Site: brandenburg
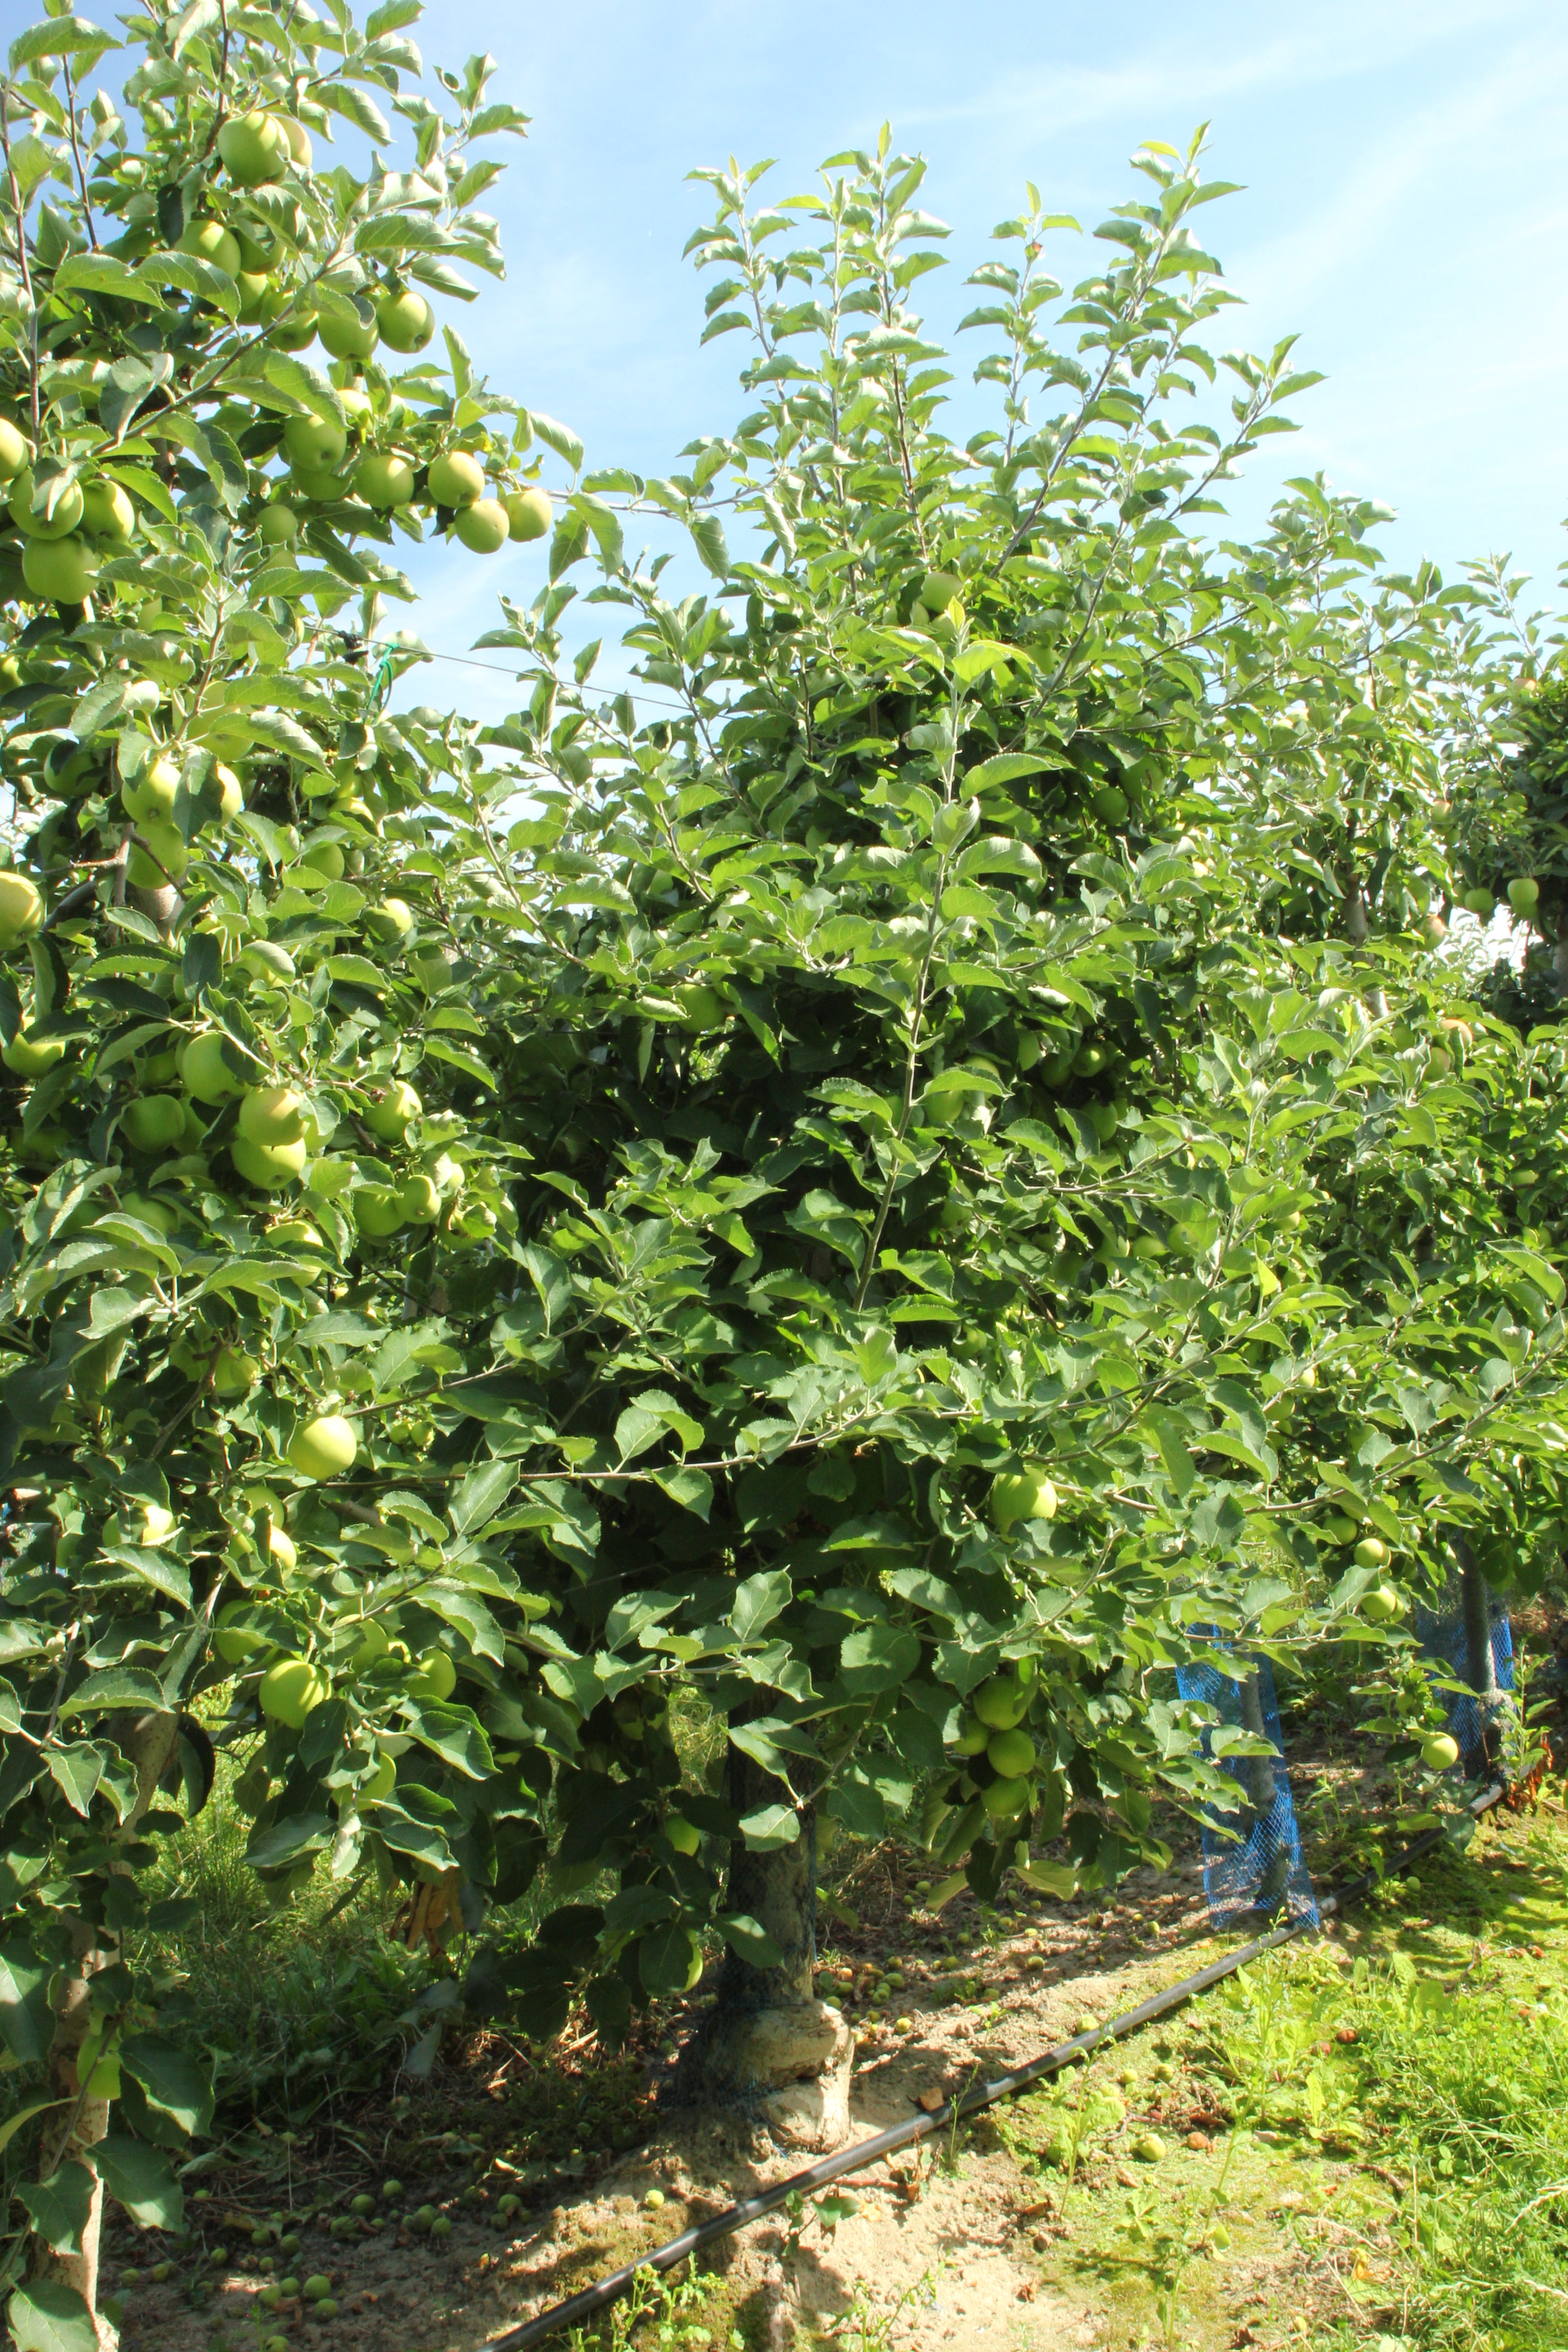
Growth stage (BBCH 77): Development of fruit